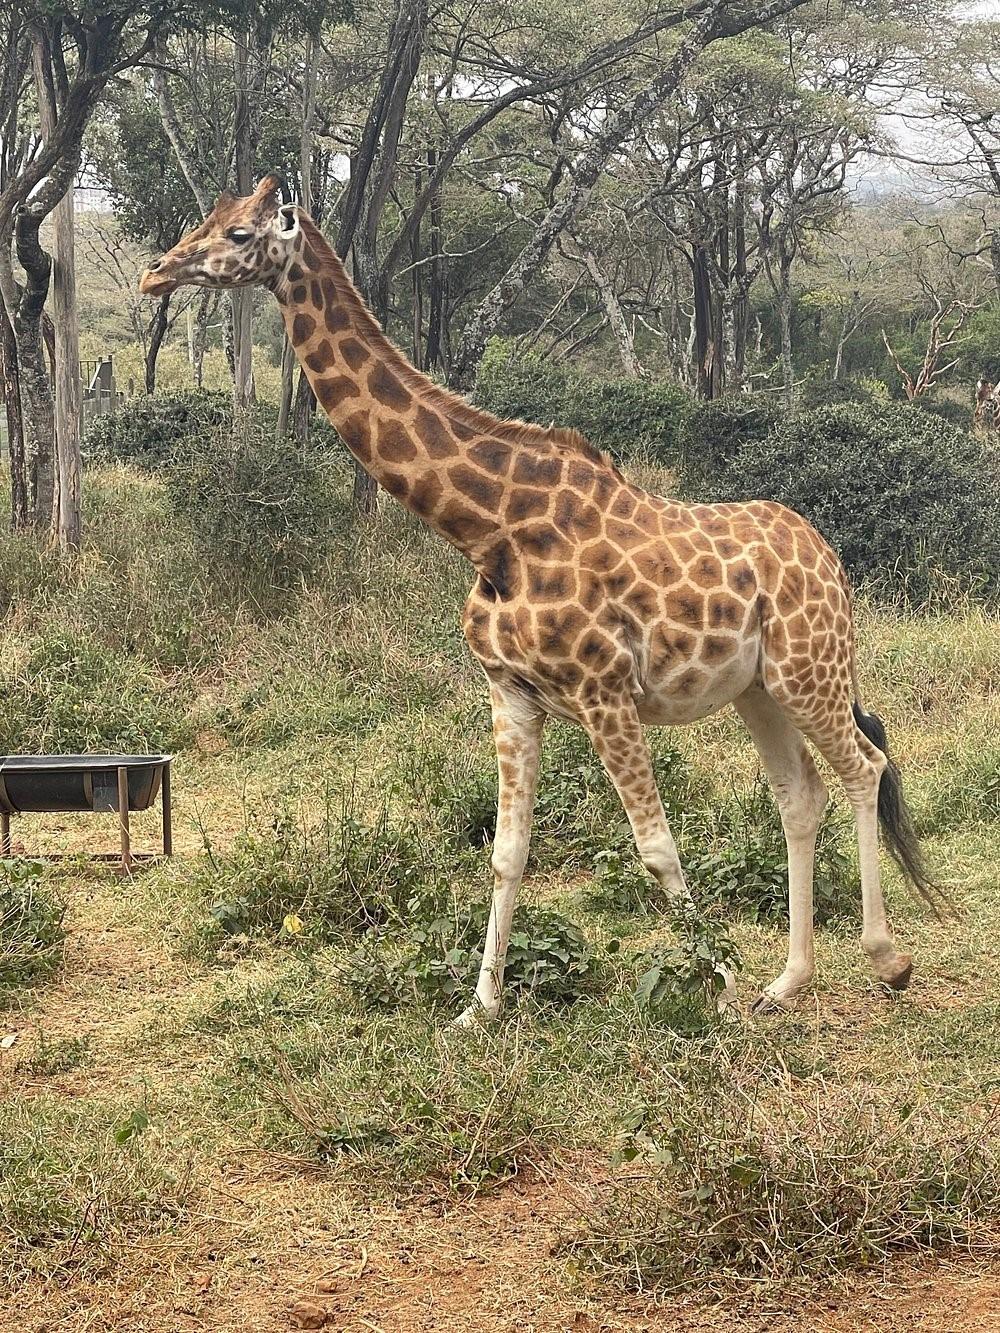
Eneo kubwa la msitu ambapo wamefunikwa na miti mingi na mimea yenye rangi ya kijani iliyofifia. Hii inaashiriwa eneo la mbuga la wanyama ambapo Twiga anapita katika eneo hilo."